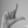
ASL letter: L